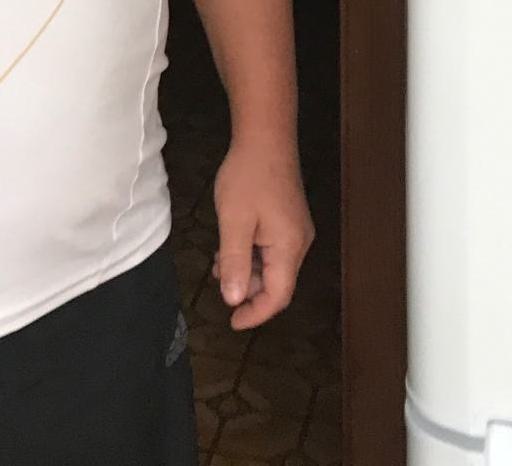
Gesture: no_gesture